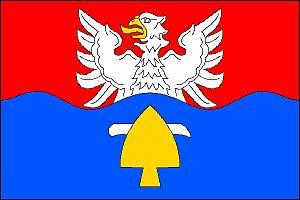
Cep est une commune du district de Jindřichův Hradec, dans la région de Bohême-du-Sud, en République tchèque. Sa population s'élevait à 192 habitants en 2020.